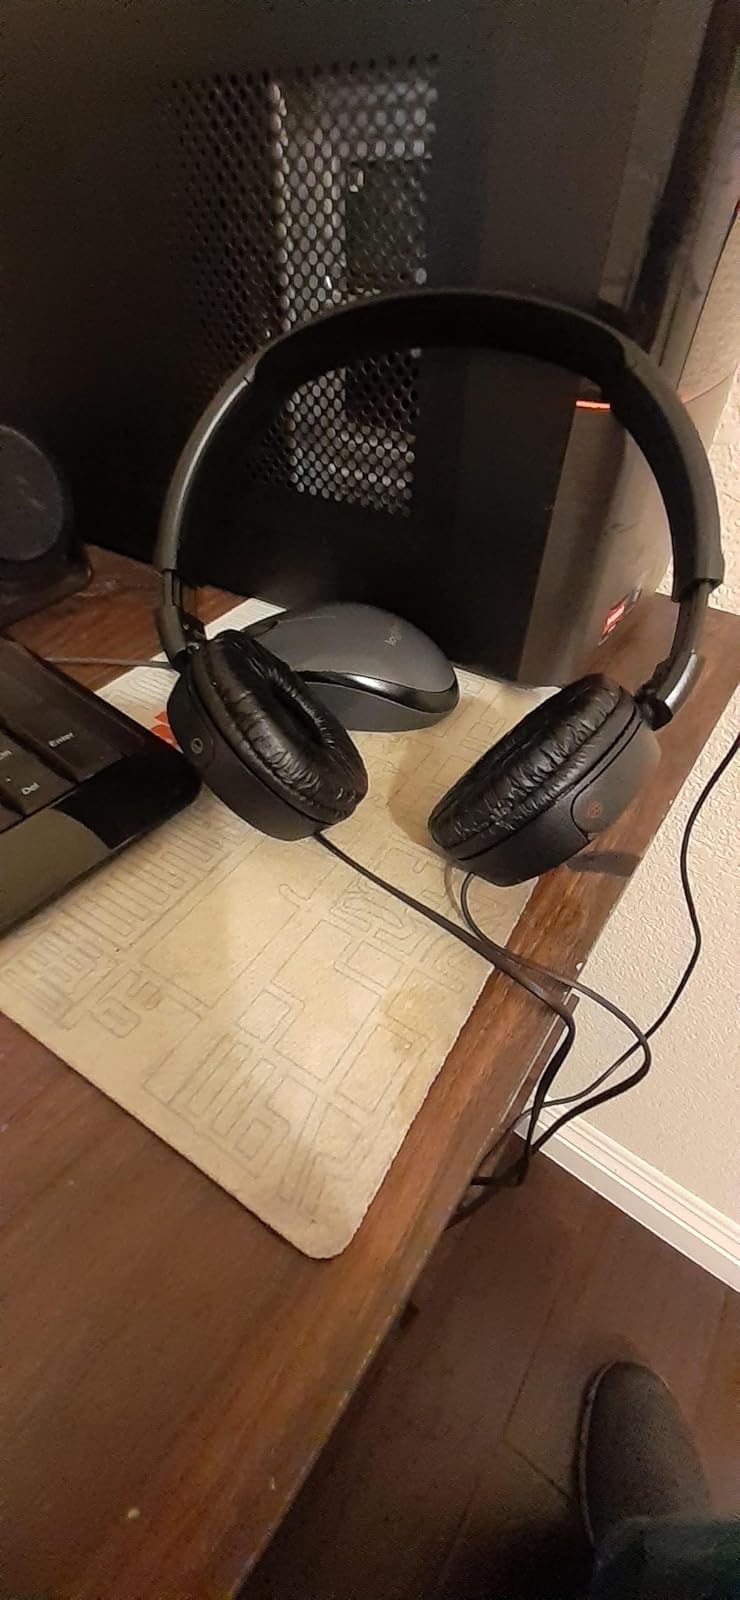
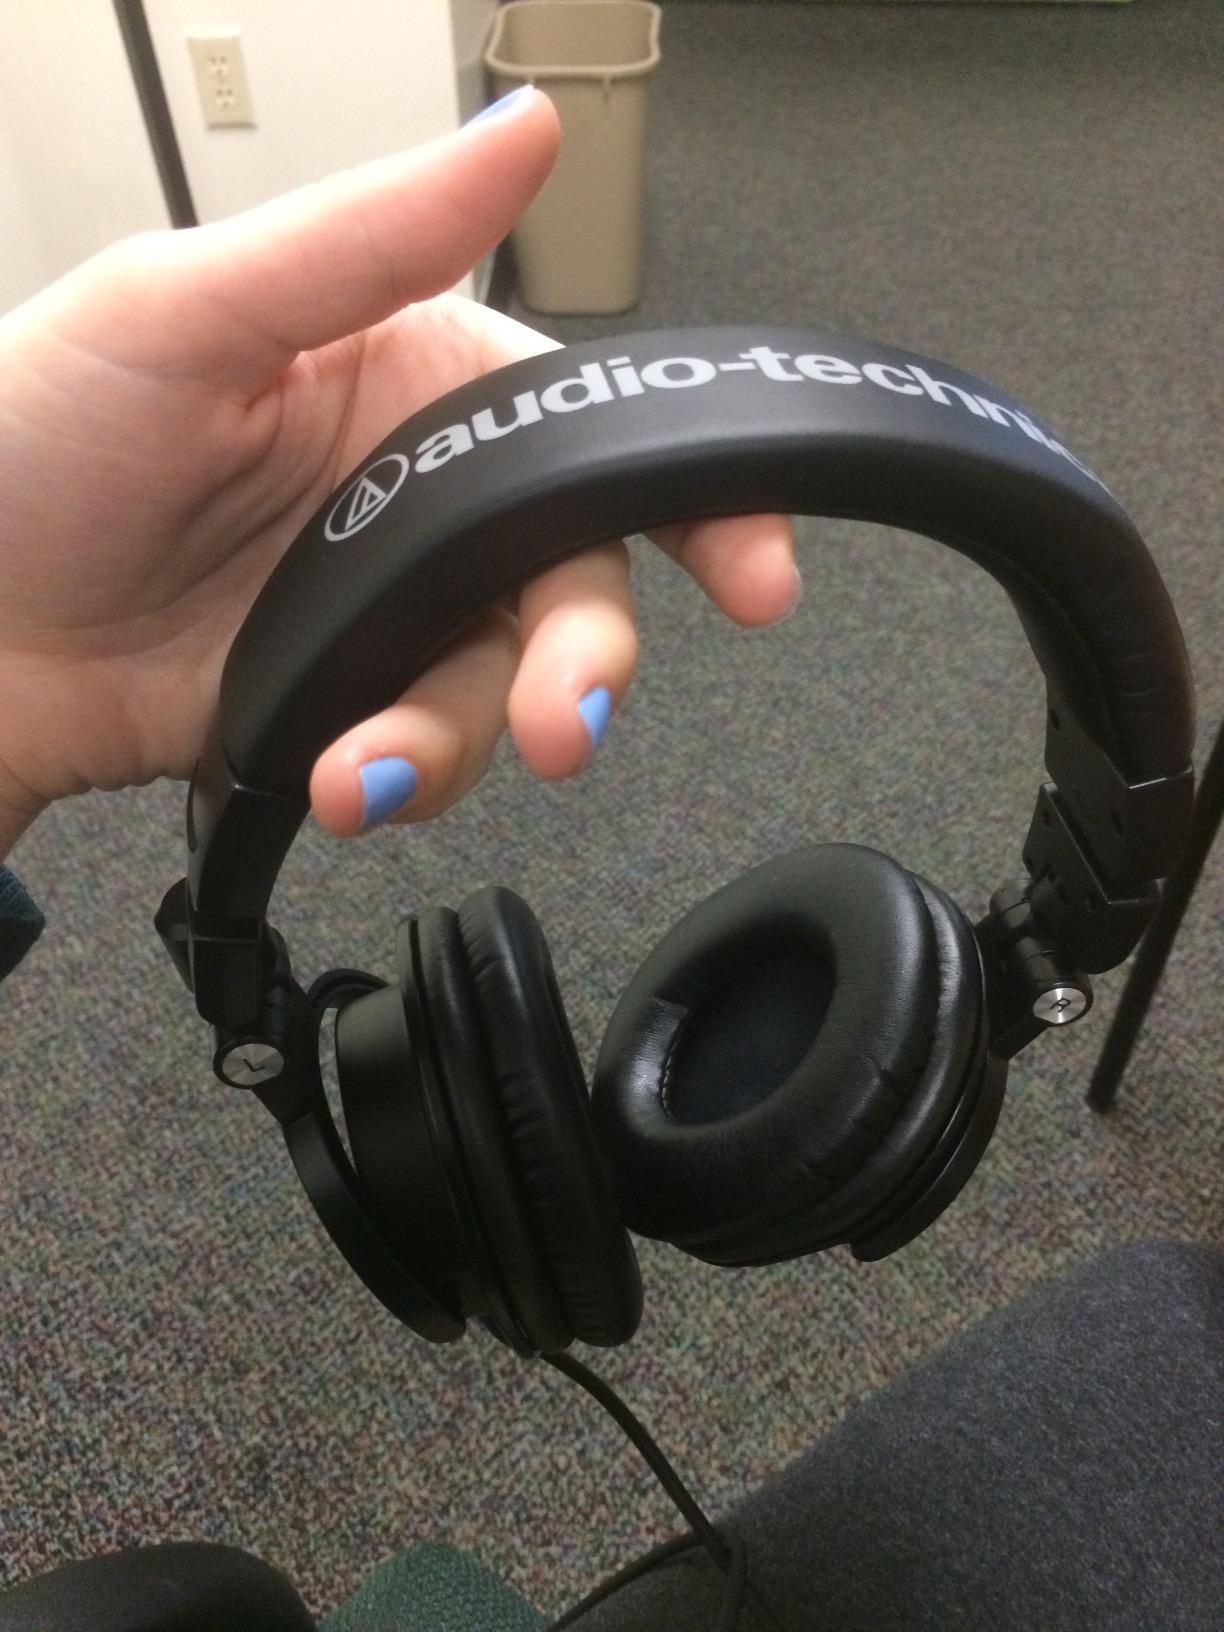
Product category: headphones
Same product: no